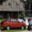
Label: automobile